Gherardini family

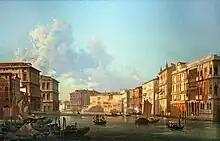
Venice, showing Ca' Rezzonico on the left, where paintings of the Gherardinis are exposed

In 1633 thanks to Gaspare and Angelo, the main branch, that had settled in Verona between 1300 and 1400, added some properties in the Emilia region to the fiefs they had received when they had arrived (Montorio, Bardolino, Sorgate and Montecchiana). From the House of Este and the House of Gonzaga, they bought the Marquisate of Scurano, Bazzano and Pianzo, that of San Polo d'Enza, and in 1652 the Marquisate of Castelnovo di Sotto. On 19 November 1652, during the War of Candia, Bernardino, younger brother of Gaspare and Angelo, welcomed the Gherardinis among the Venetian noble families of the Great Council of the Republic of Venice, about the s.